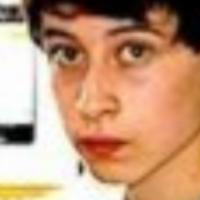
Age group: age 11-20